Çok Filim Hareketler Bunlar

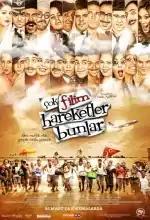
Theatrical poster

Çok Filim Hareketler Bunlar is a 2010 Turkish comedy film, directed by Ozan Açıktan and written and performed by the BKM theater players based on the group's theatre work and television series "Çok Güzel Hareketler Bunlar", which consists of an assortment of sketches illustrating comic predicaments related to the summer holidays. The film, which went on nationwide general release across Turkey on , was one of the highest-grossing Turkish films of 2010.